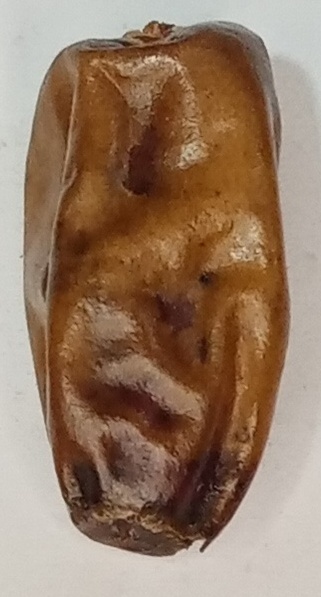
Variety: gajar
Size: small
Grade: grade-3